Ben Warren (Australian rules footballer)

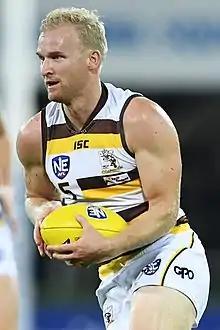
Warren in July 2018

Ben Warren (born 11 February 1989) is an Australian rules footballer who played for the North Melbourne Football Club in the Australian Football League (AFL).